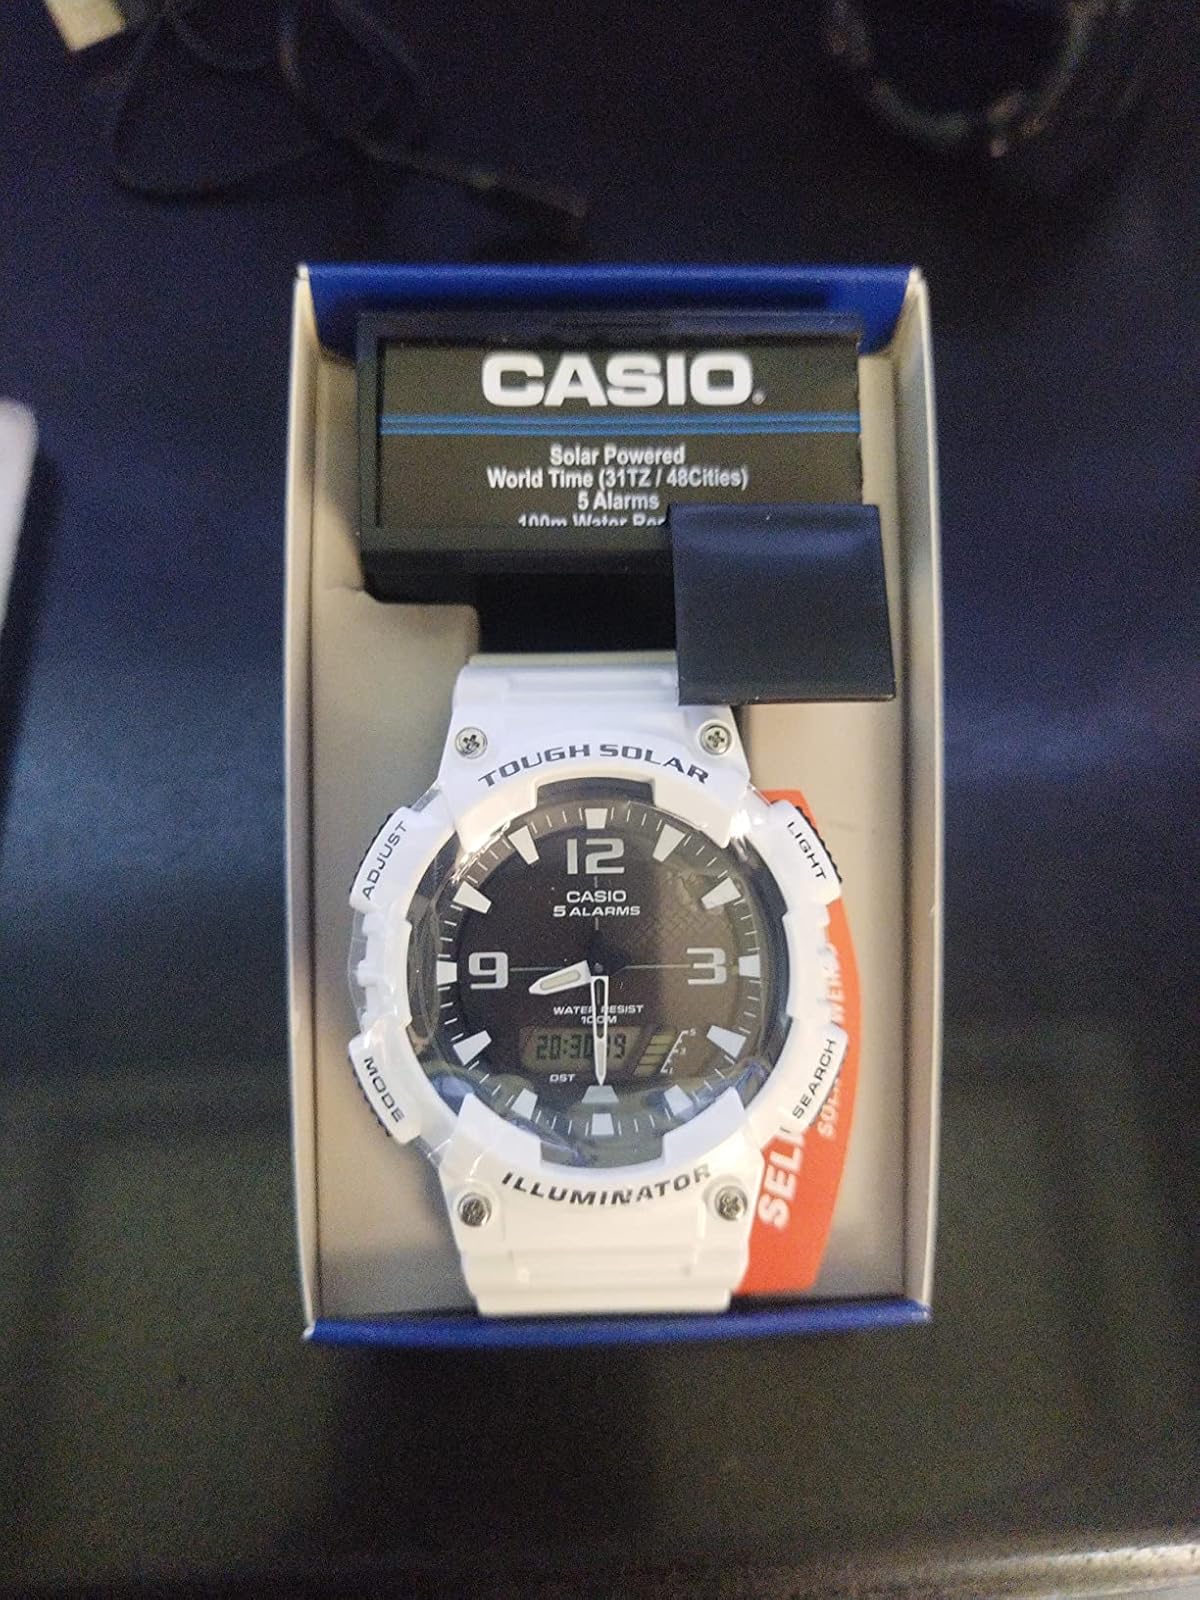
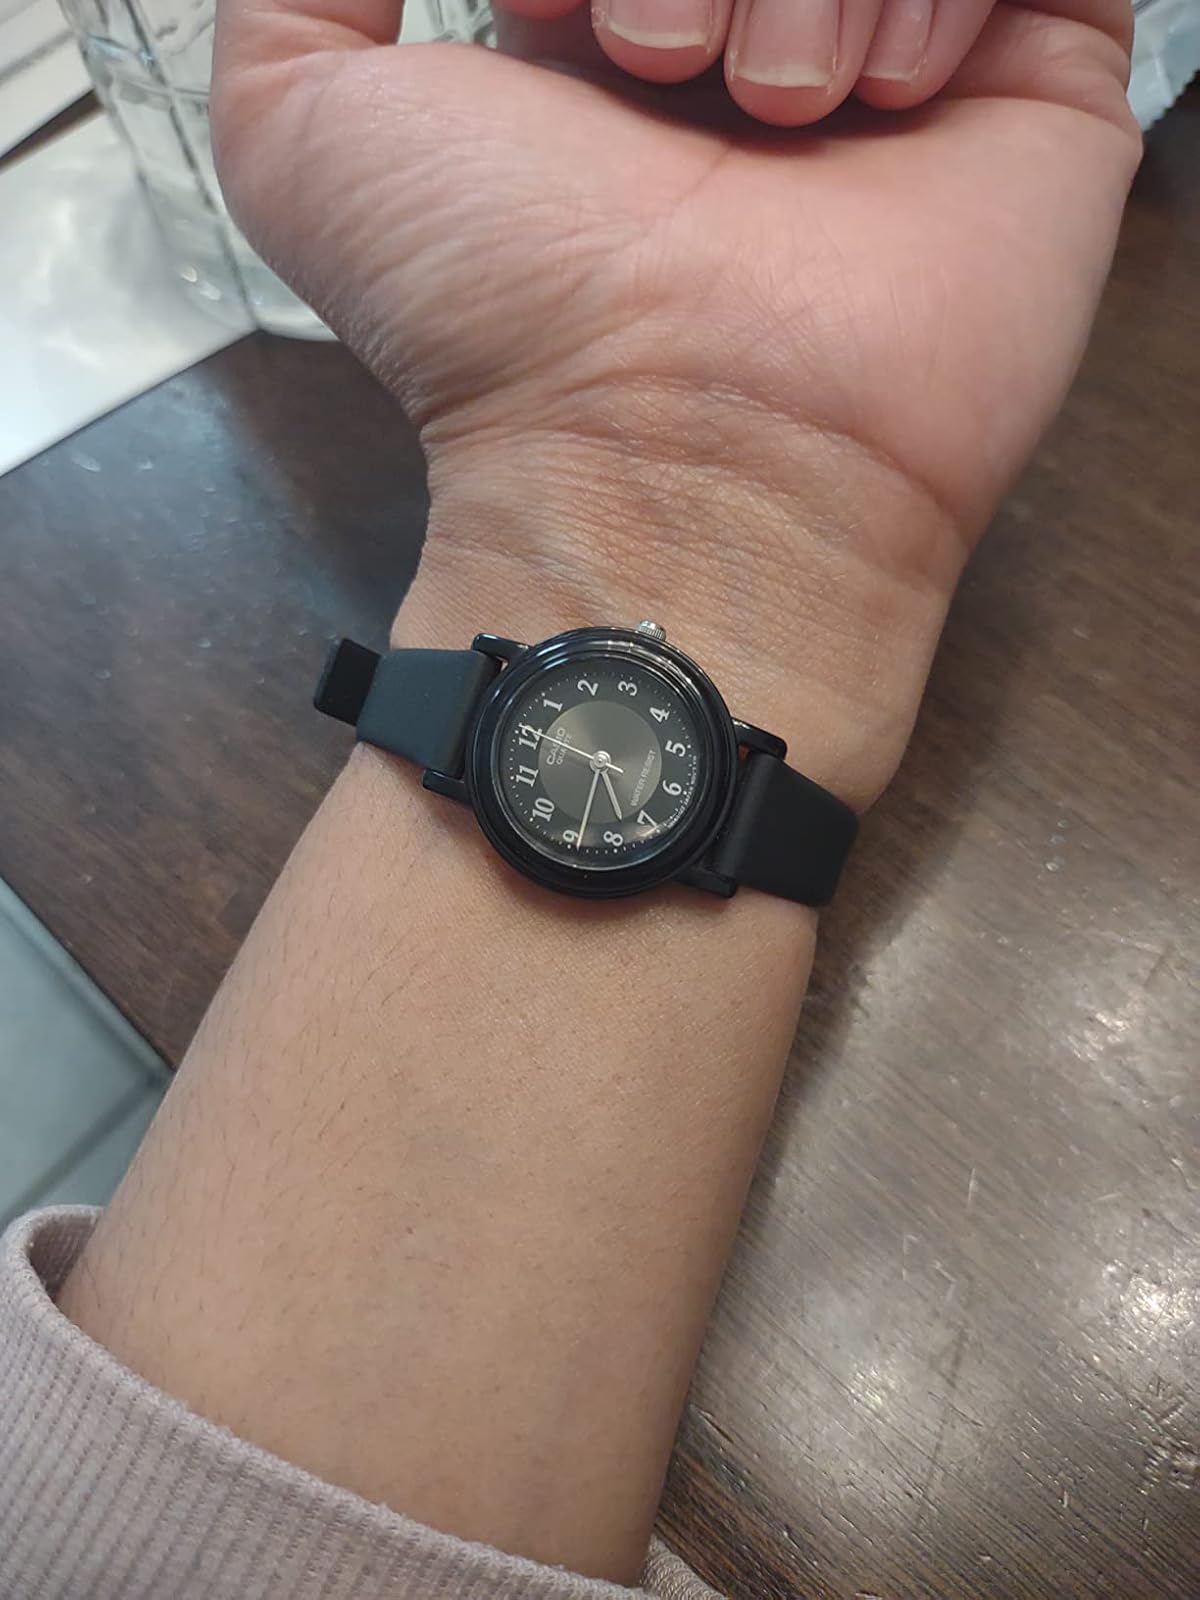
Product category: accessories_watch
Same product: no